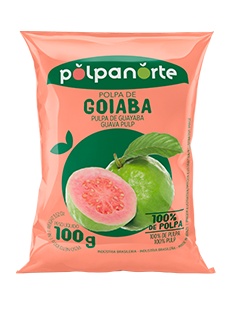
Polpa de Goiaba 100G/ disponível para retirada SOMENTE na LOJA Fisica.
Brand: Market Bom Brasil
Category: Food, Beverages & Tobacco > Food Items > Fruits & Vegetables > Fresh & Frozen Fruits > Cherimoyas